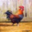
Label: bird